Varusham 16

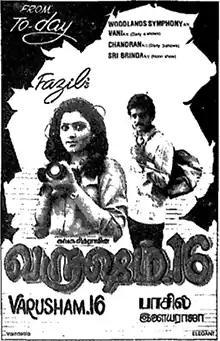
Theatrical release poster

Varusham 16 (read as "Varusham Padhinaaru") is a 1989 Indian Tamil-language film, directed by Fazil. The film stars Karthik and Khushbu, with Sukumari, V. K. Ramasamy, Janagaraj, Charle and Vadivukkarasi in supporting roles. It is a remake of Fazil's own Malayalam film "Ennennum Kannettante". The film was released on 18 February 1989, and Karthik won the Filmfare Award for Best Actor – Tamil.